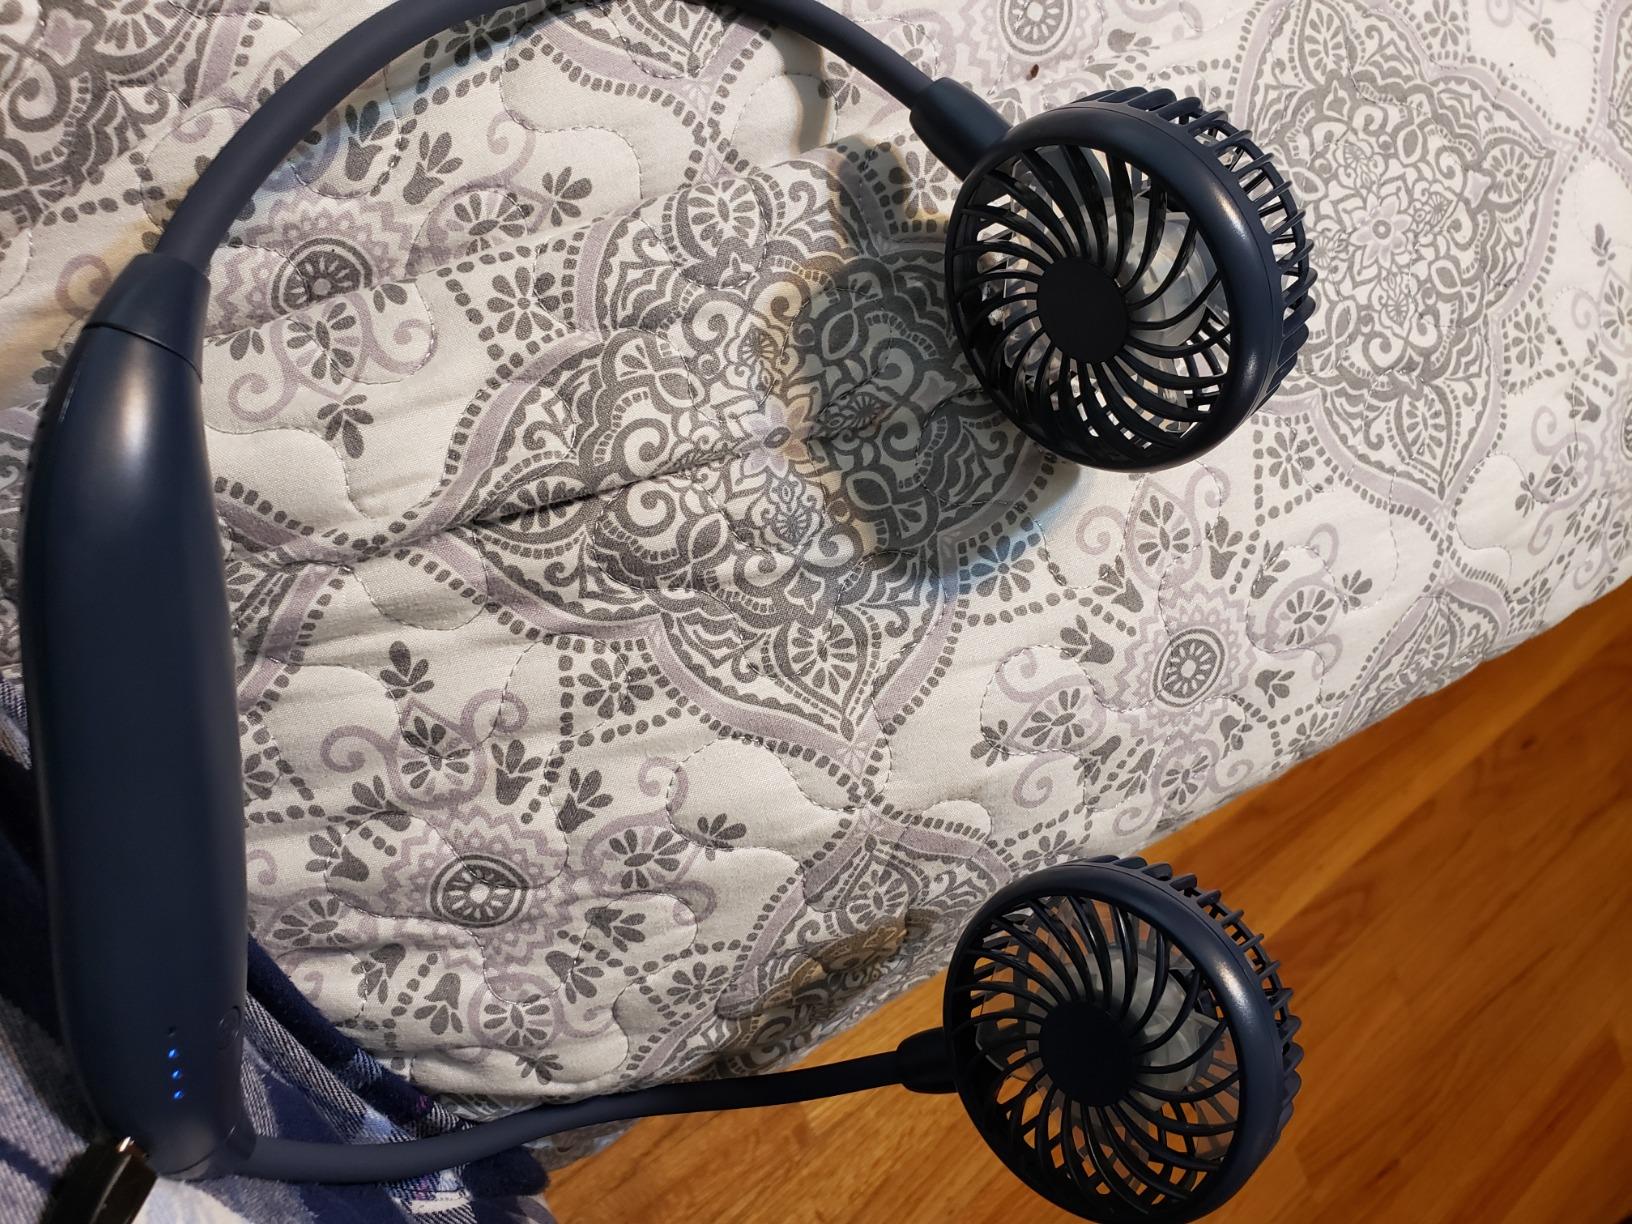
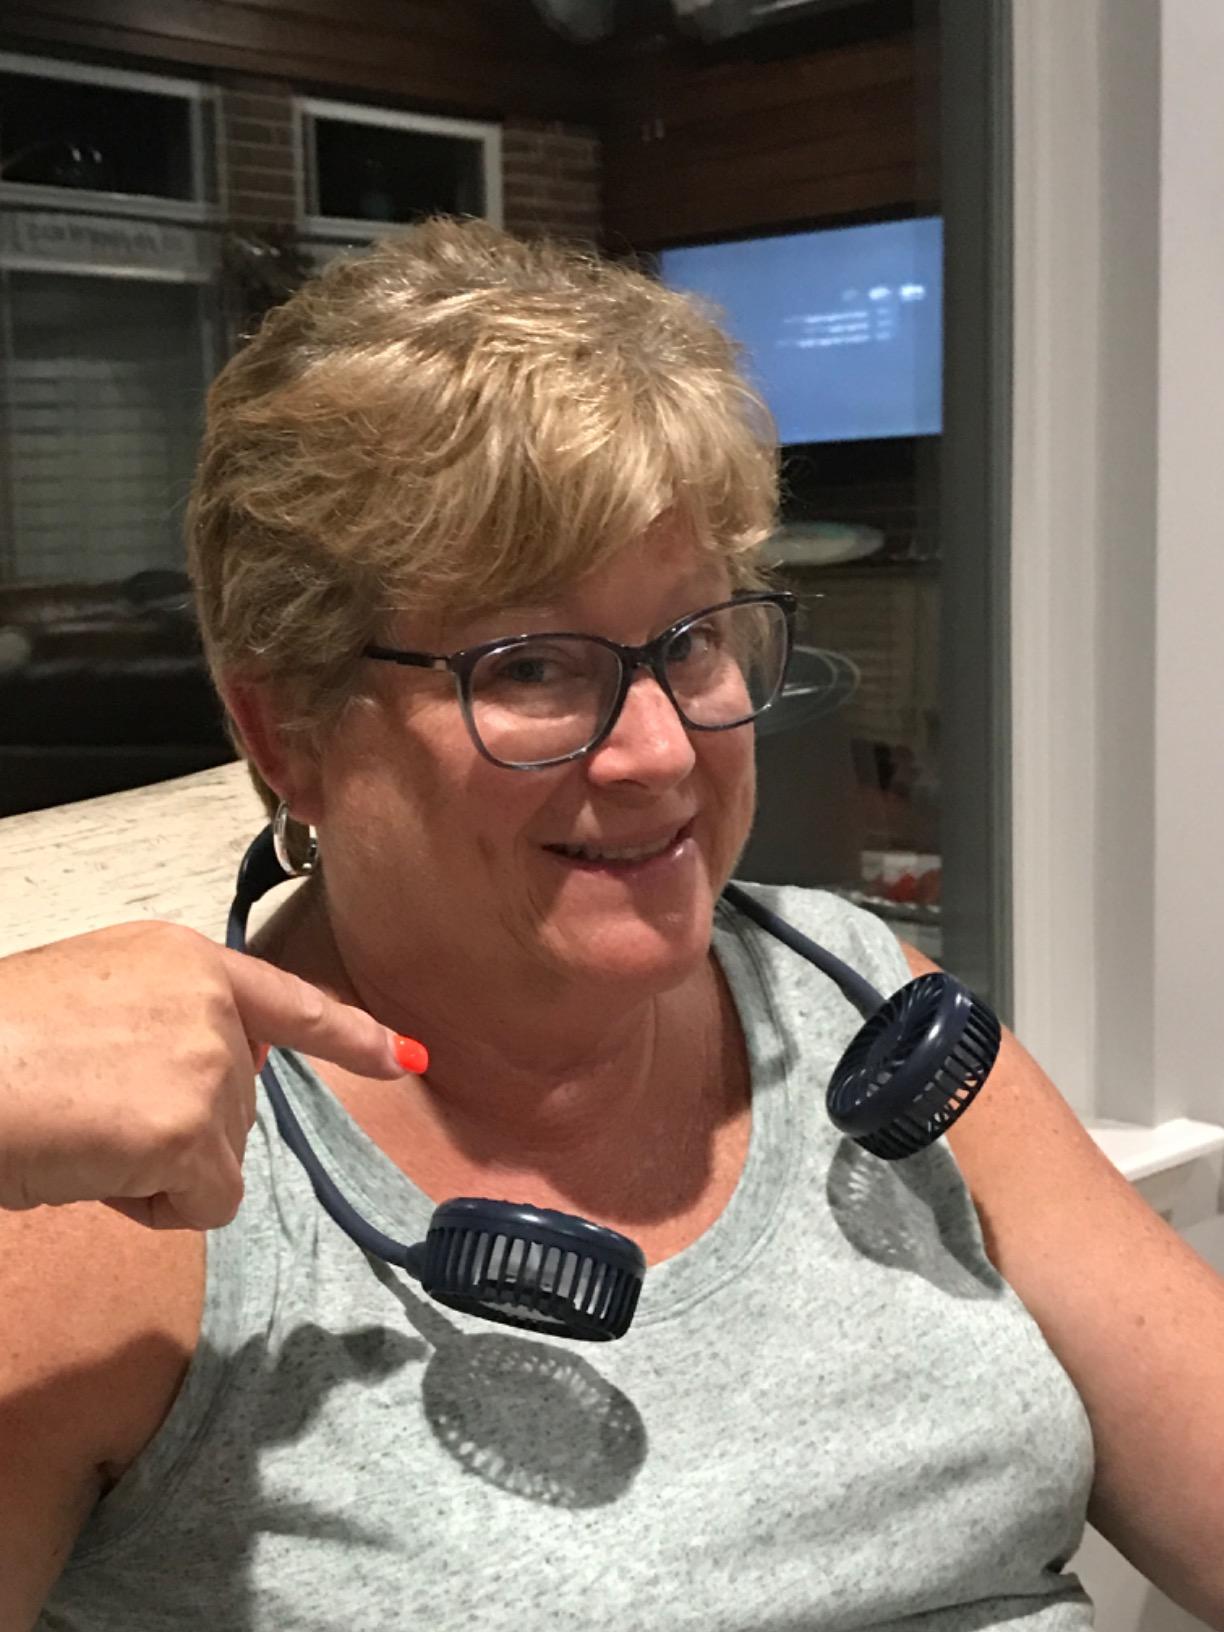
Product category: fan
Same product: yes